Srikanth (actor, born 1968)

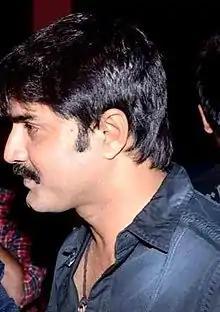

Meka Srikanth (born 23 March 1968) is an Indian actor who is known for works predominantly in Telugu cinema. He has appeared in more than 120 films. The actor has received one state Nandi Award, and one Filmfare Award South. He has starred in films like "Swarabhishekam", which won the National Film Award for Best Feature Film in Telugu for 2004. Srikanth's another film "Virodhi" premiered at the Indian panorama section, at the 2011 International Film Festival of India. "Sri Rama Rajyam" also had a special screening at International Film Festival of India on 28 November 2011. He has also appeared in some other language films including Kannada, Malayalam and Tamil films.